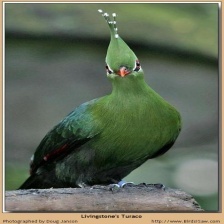
Species: GUINEA TURACO
Scientific name: TAURACO PERSA